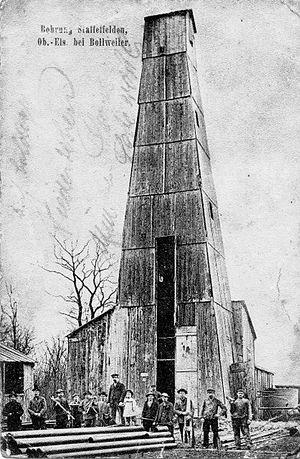
Le sondage de Stafelfelden.
La Gewerkschaft Amélie est une compagnie minière créée par Amélie Zurcher, Joseph Vogt et d'autres investisseurs en 1904 pour rechercher le prolongement du bassin houiller sous-vosgien dans la région de Mulhouse ainsi que des traces de pétrole. Cette société découvre alors le bassin potassique d'Alsace. Elle poursuit les prospections jusqu’en 1910 et creuse le premier puits des mines de potasse d'Alsace.
Le puits Staffelfelden et une ancienne mine de potasse exploitée entre 1972 et 1998, située à Staffelfelden dans le Haut-Rhin et la région française d'Grand Est.